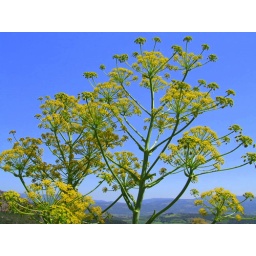
Fennel flowers against a blue sky